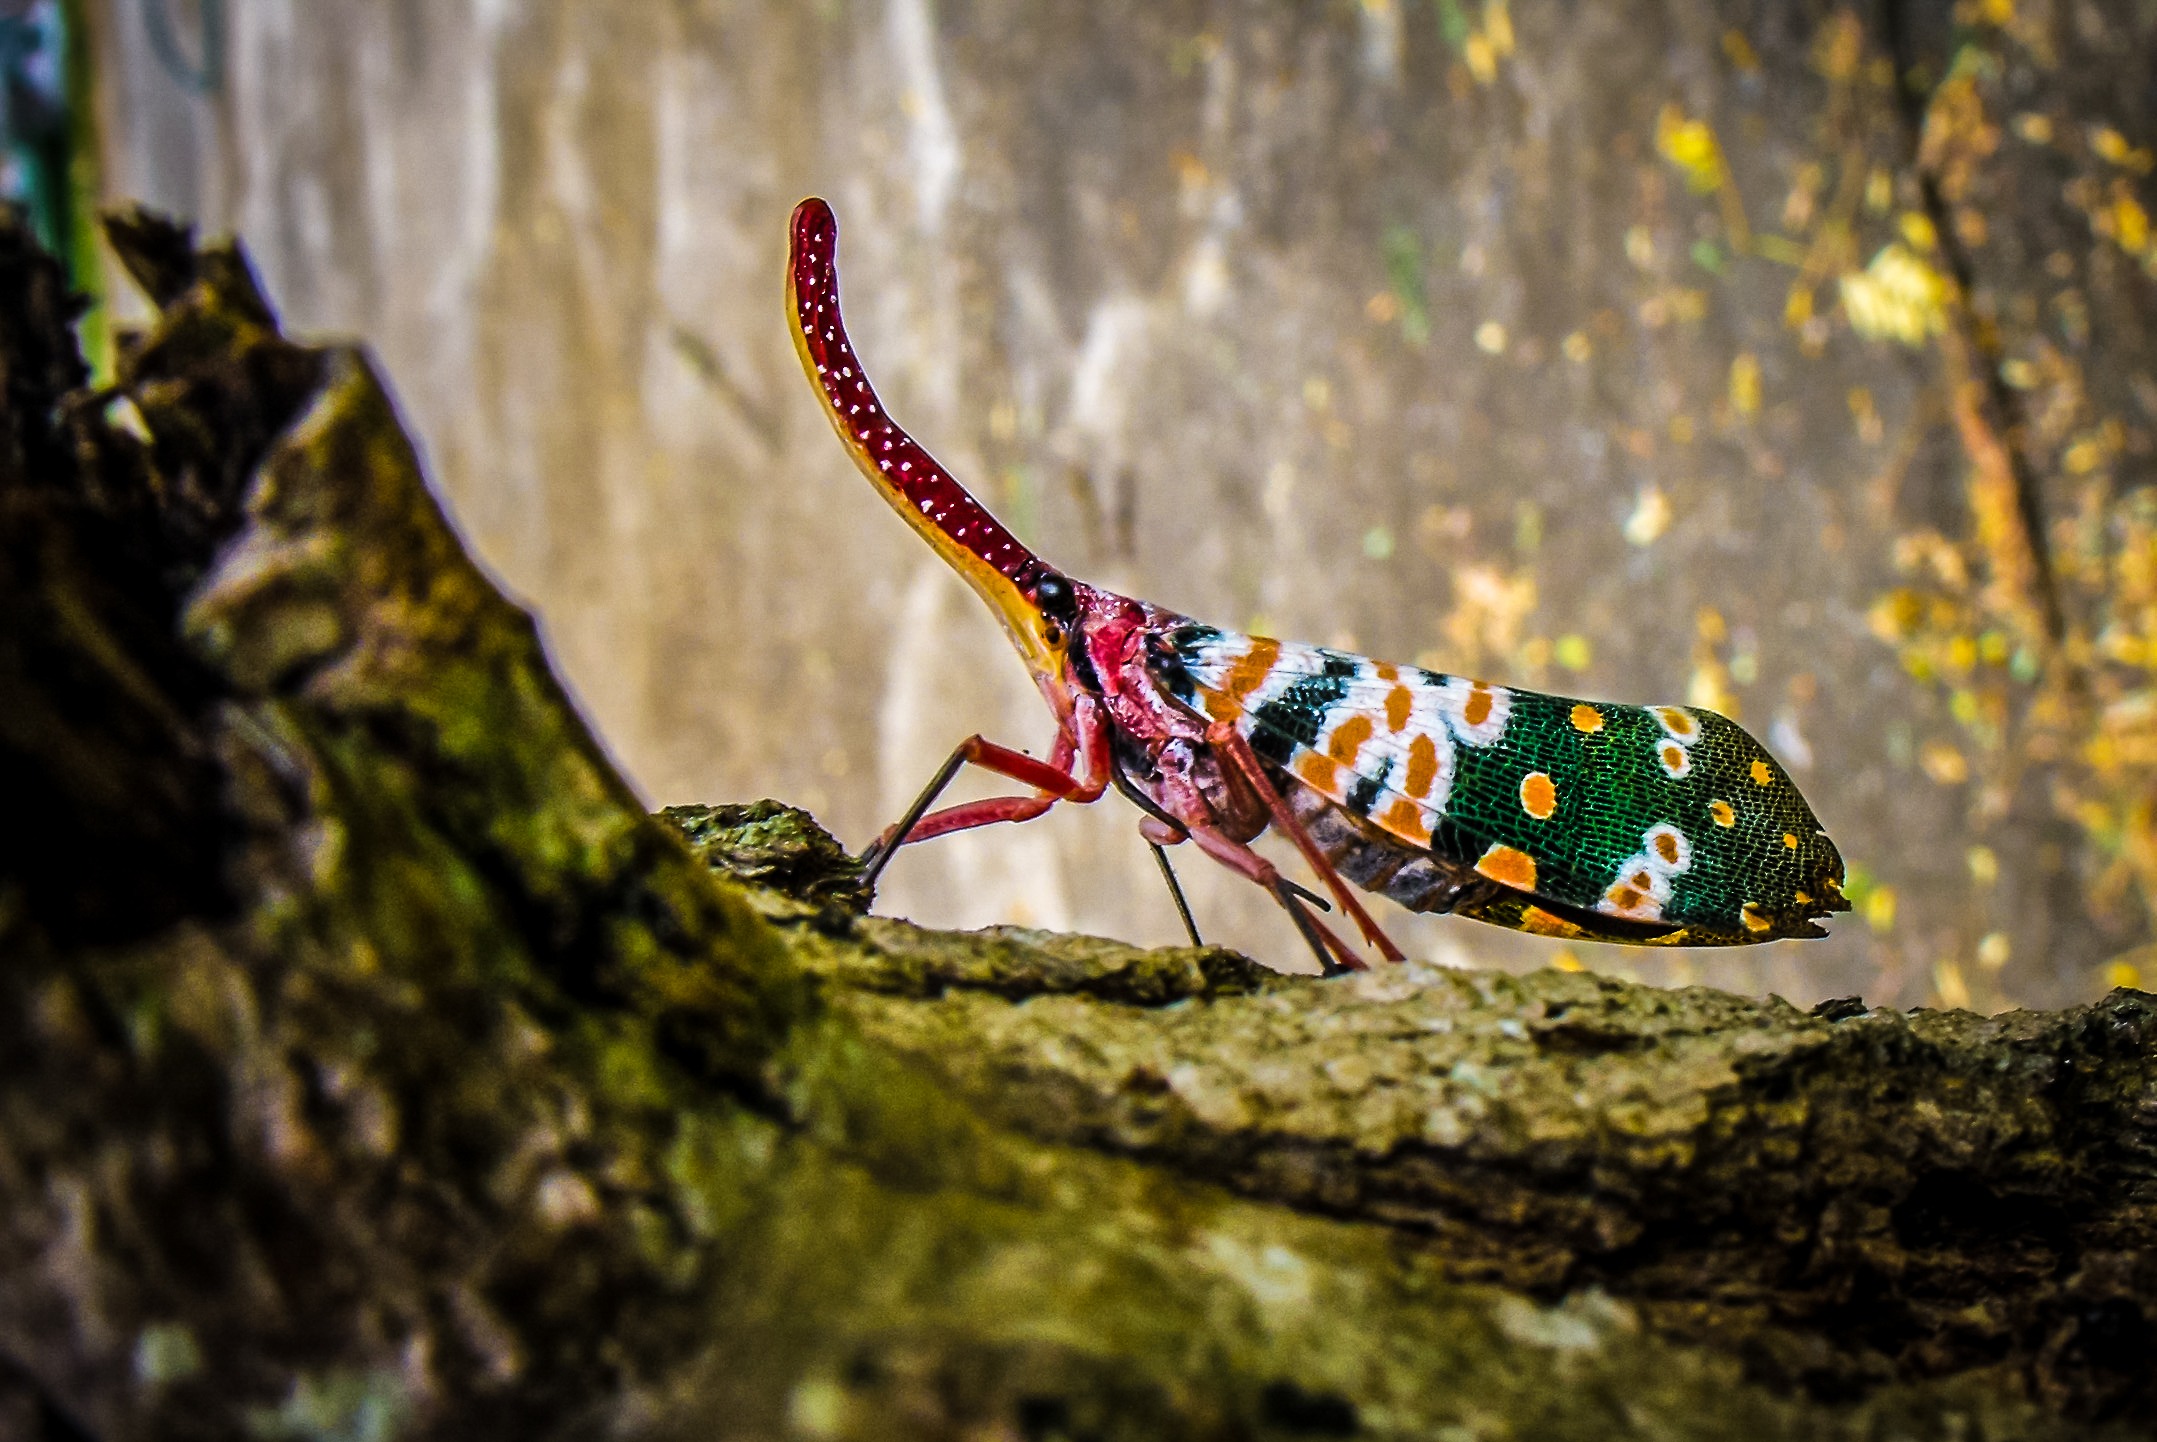
plant, wildlife, red, insect, colorful, close, fauna, invertebrate, long, exotic, hemiptera, auchenorrhyncha, macro photography, organism, small animal, arthropod, proboscis, compound eyes, cicada, bill kerfe, distributed, canthigaster cicada, fulgoromorpha, lantern carrier like, lantern makers cicada, punktaugen